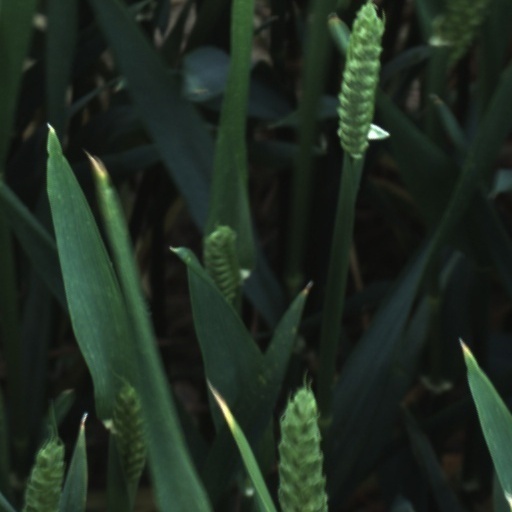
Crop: wheat